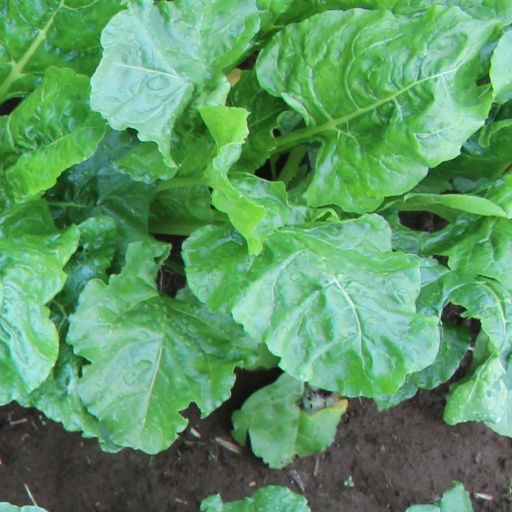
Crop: sugar beet